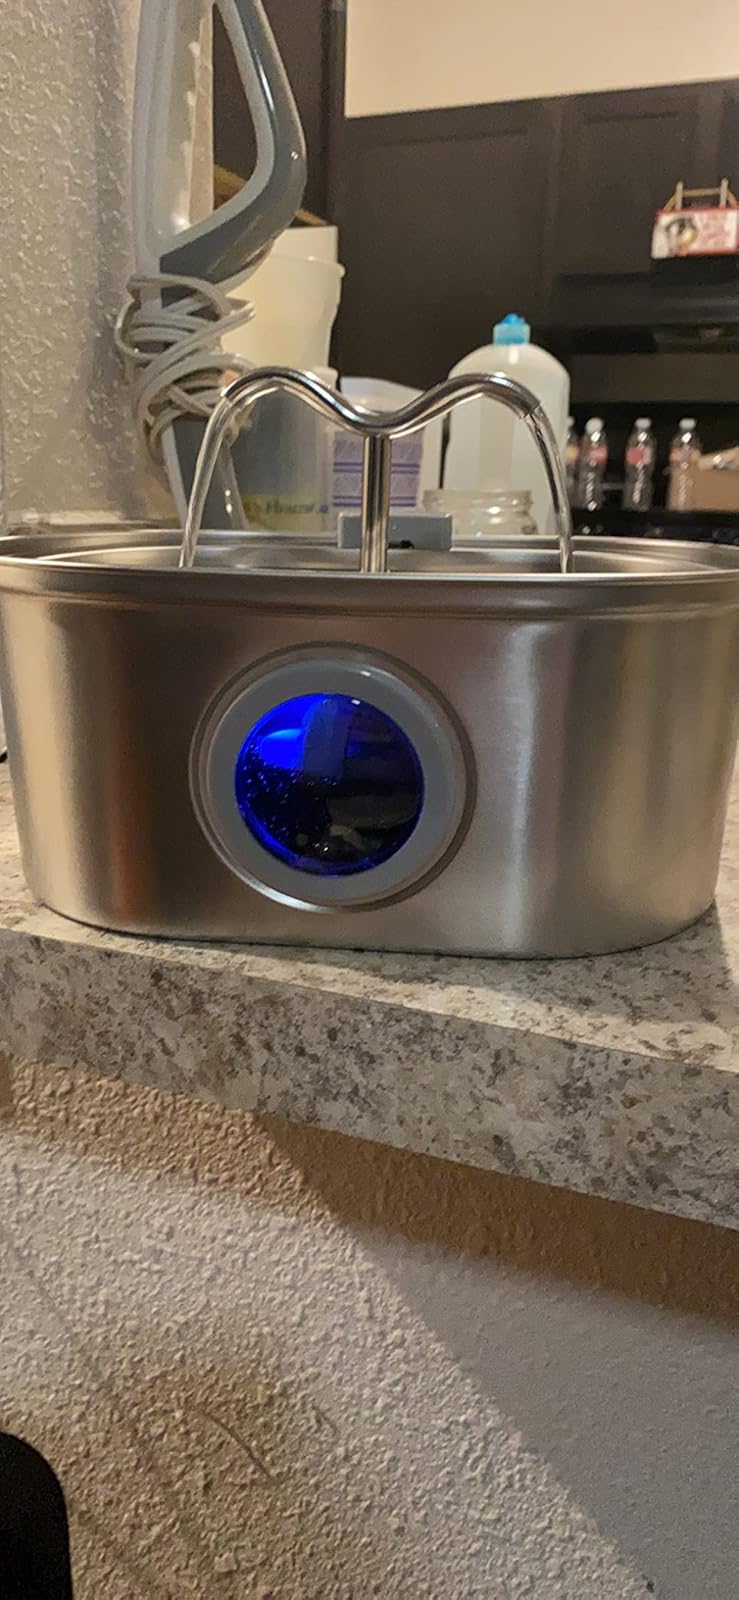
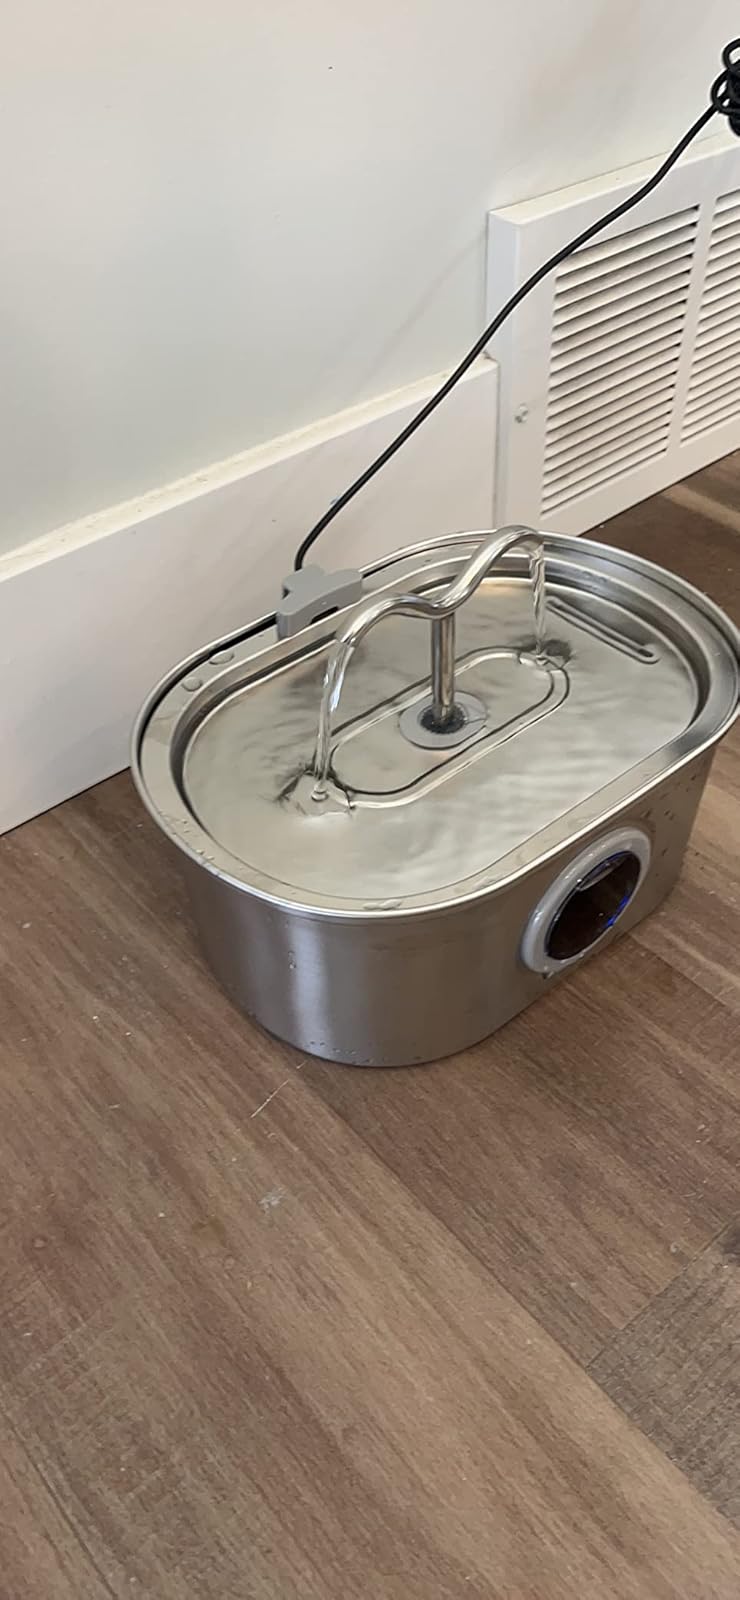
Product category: items_bowl
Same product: yes